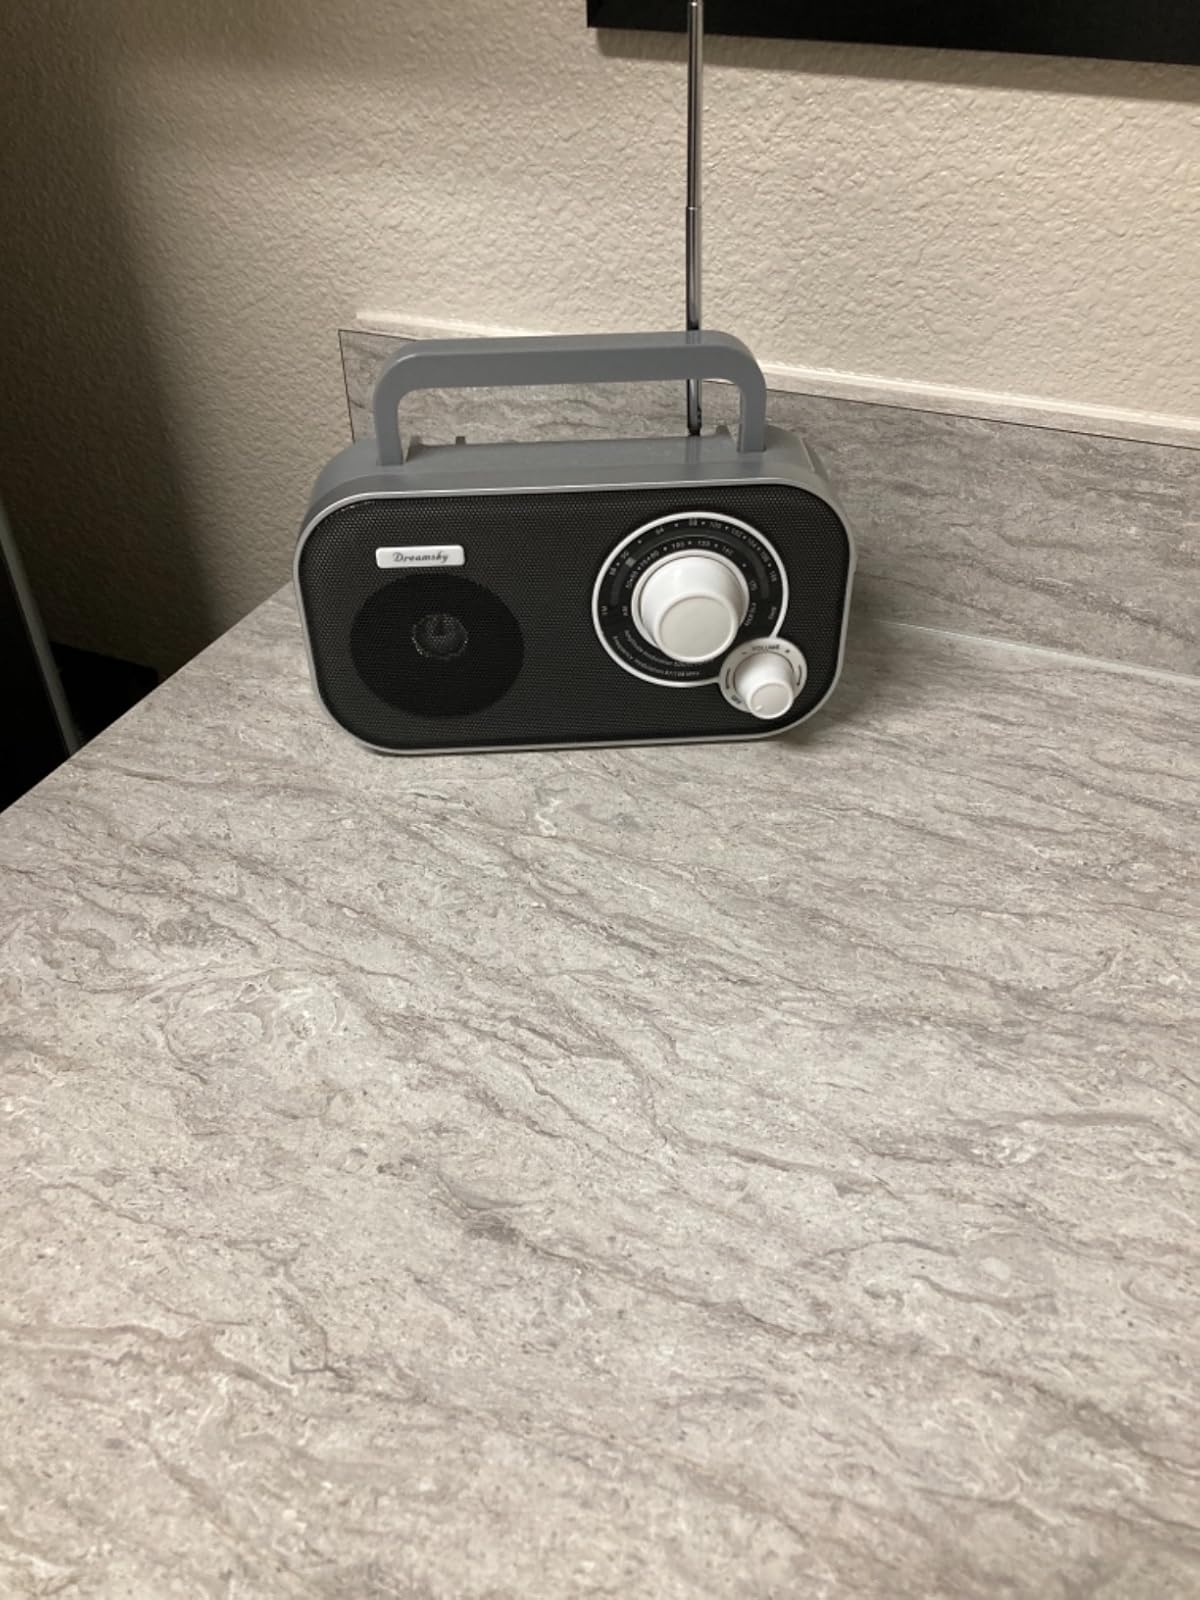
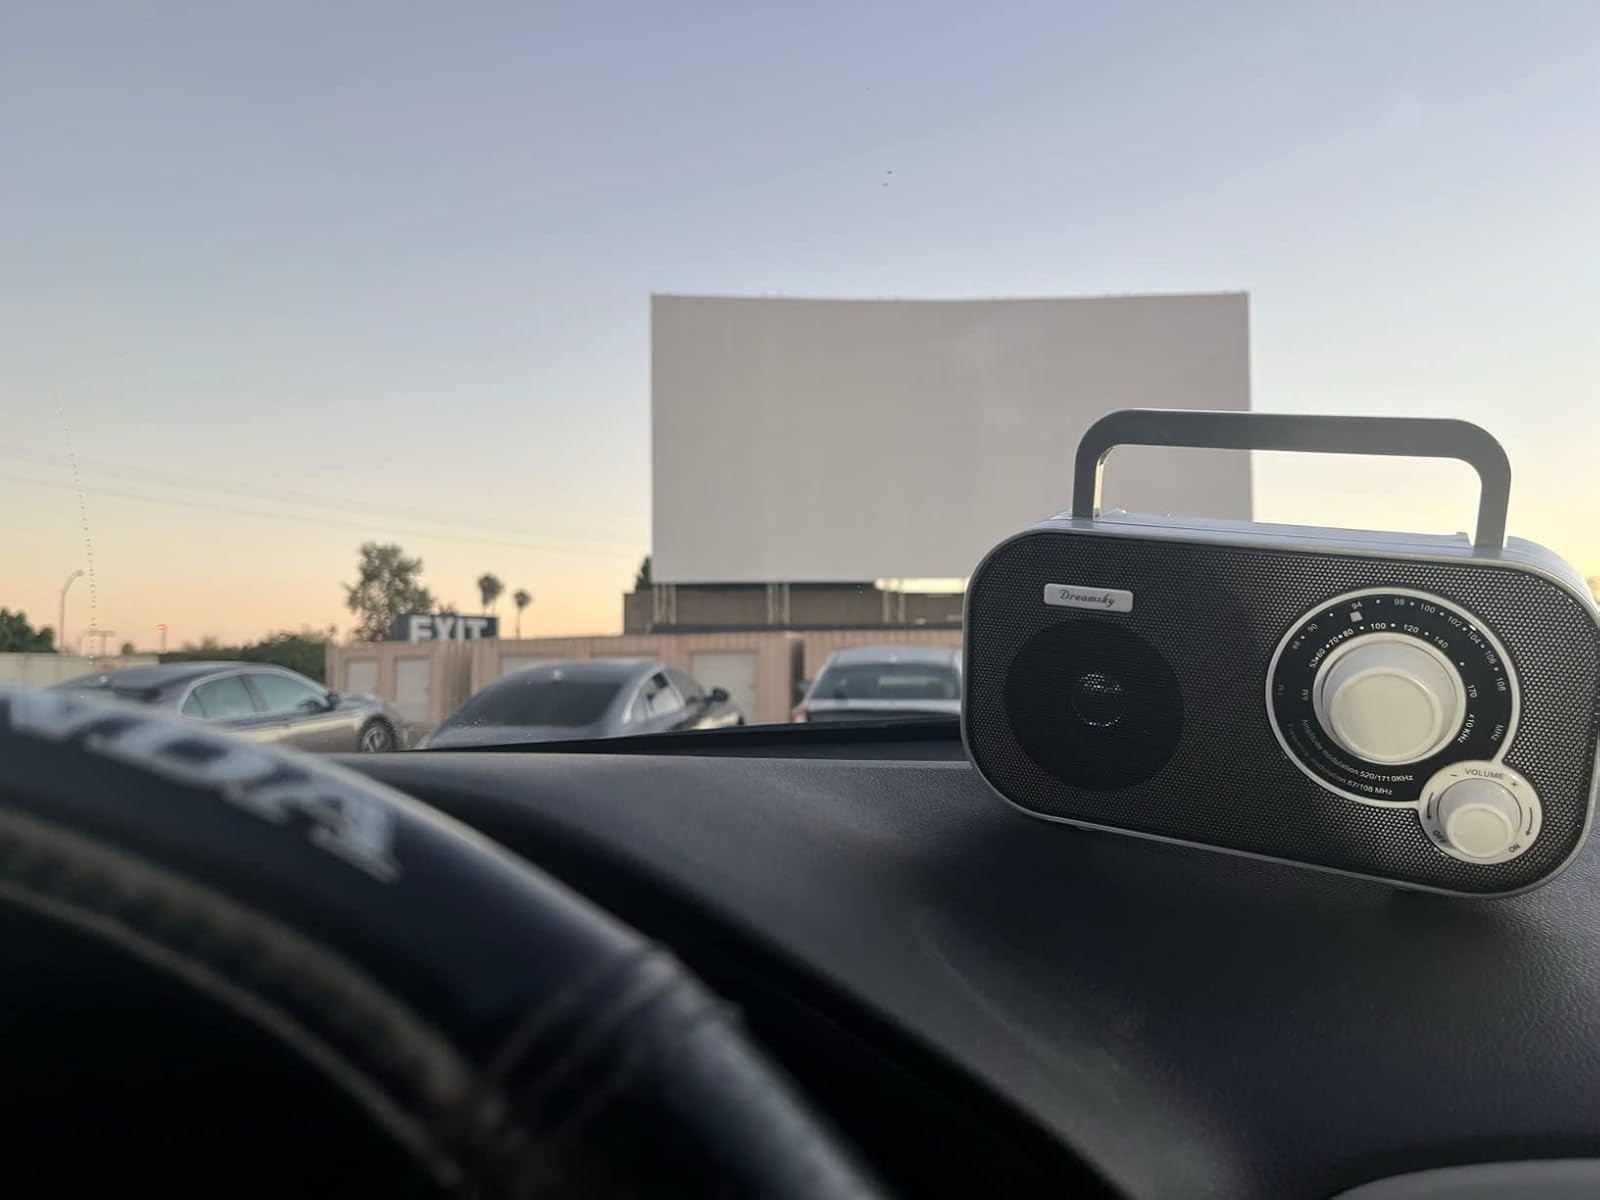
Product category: radio
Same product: yes